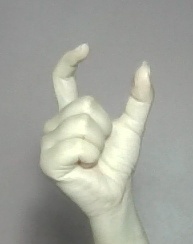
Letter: nun